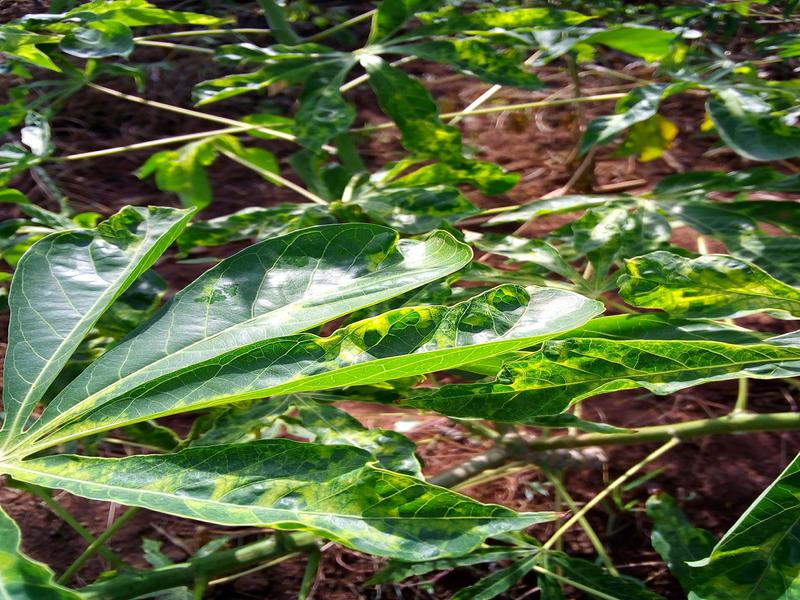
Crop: cassava
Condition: mosaic_disease